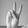
ASL letter: V